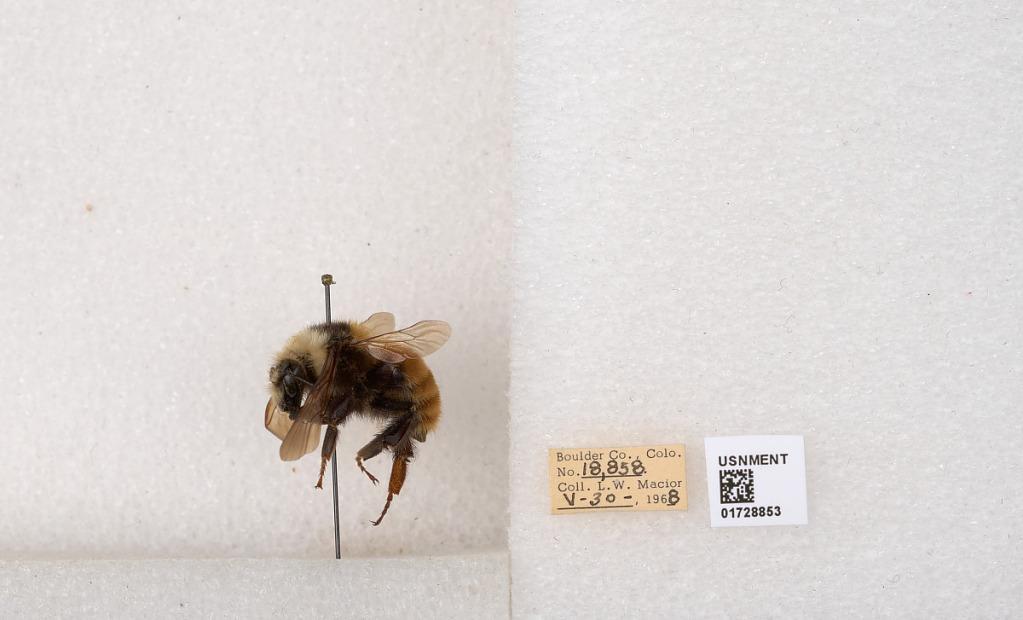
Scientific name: Bombus appositus Cresson
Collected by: L. Macior
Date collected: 1968-5-30
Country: United States
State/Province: Colorado
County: Boulder
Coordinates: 40.0925, -105.358